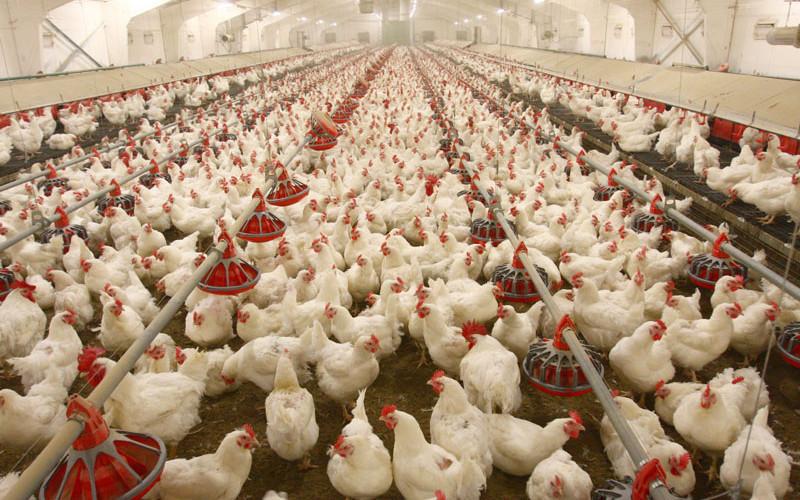
Kuku wa rangi nyeupe wenye midomo na koromeo ya rangi nyekundu wamejazana ndani ya banda kubwa la kisasa lenye mwanga wa kutosha.Mistari mirefu ya vyombo vya kulishia na kunyweshea imepangwa kwa utaratibu kutoka mbele kwenda nyuma.